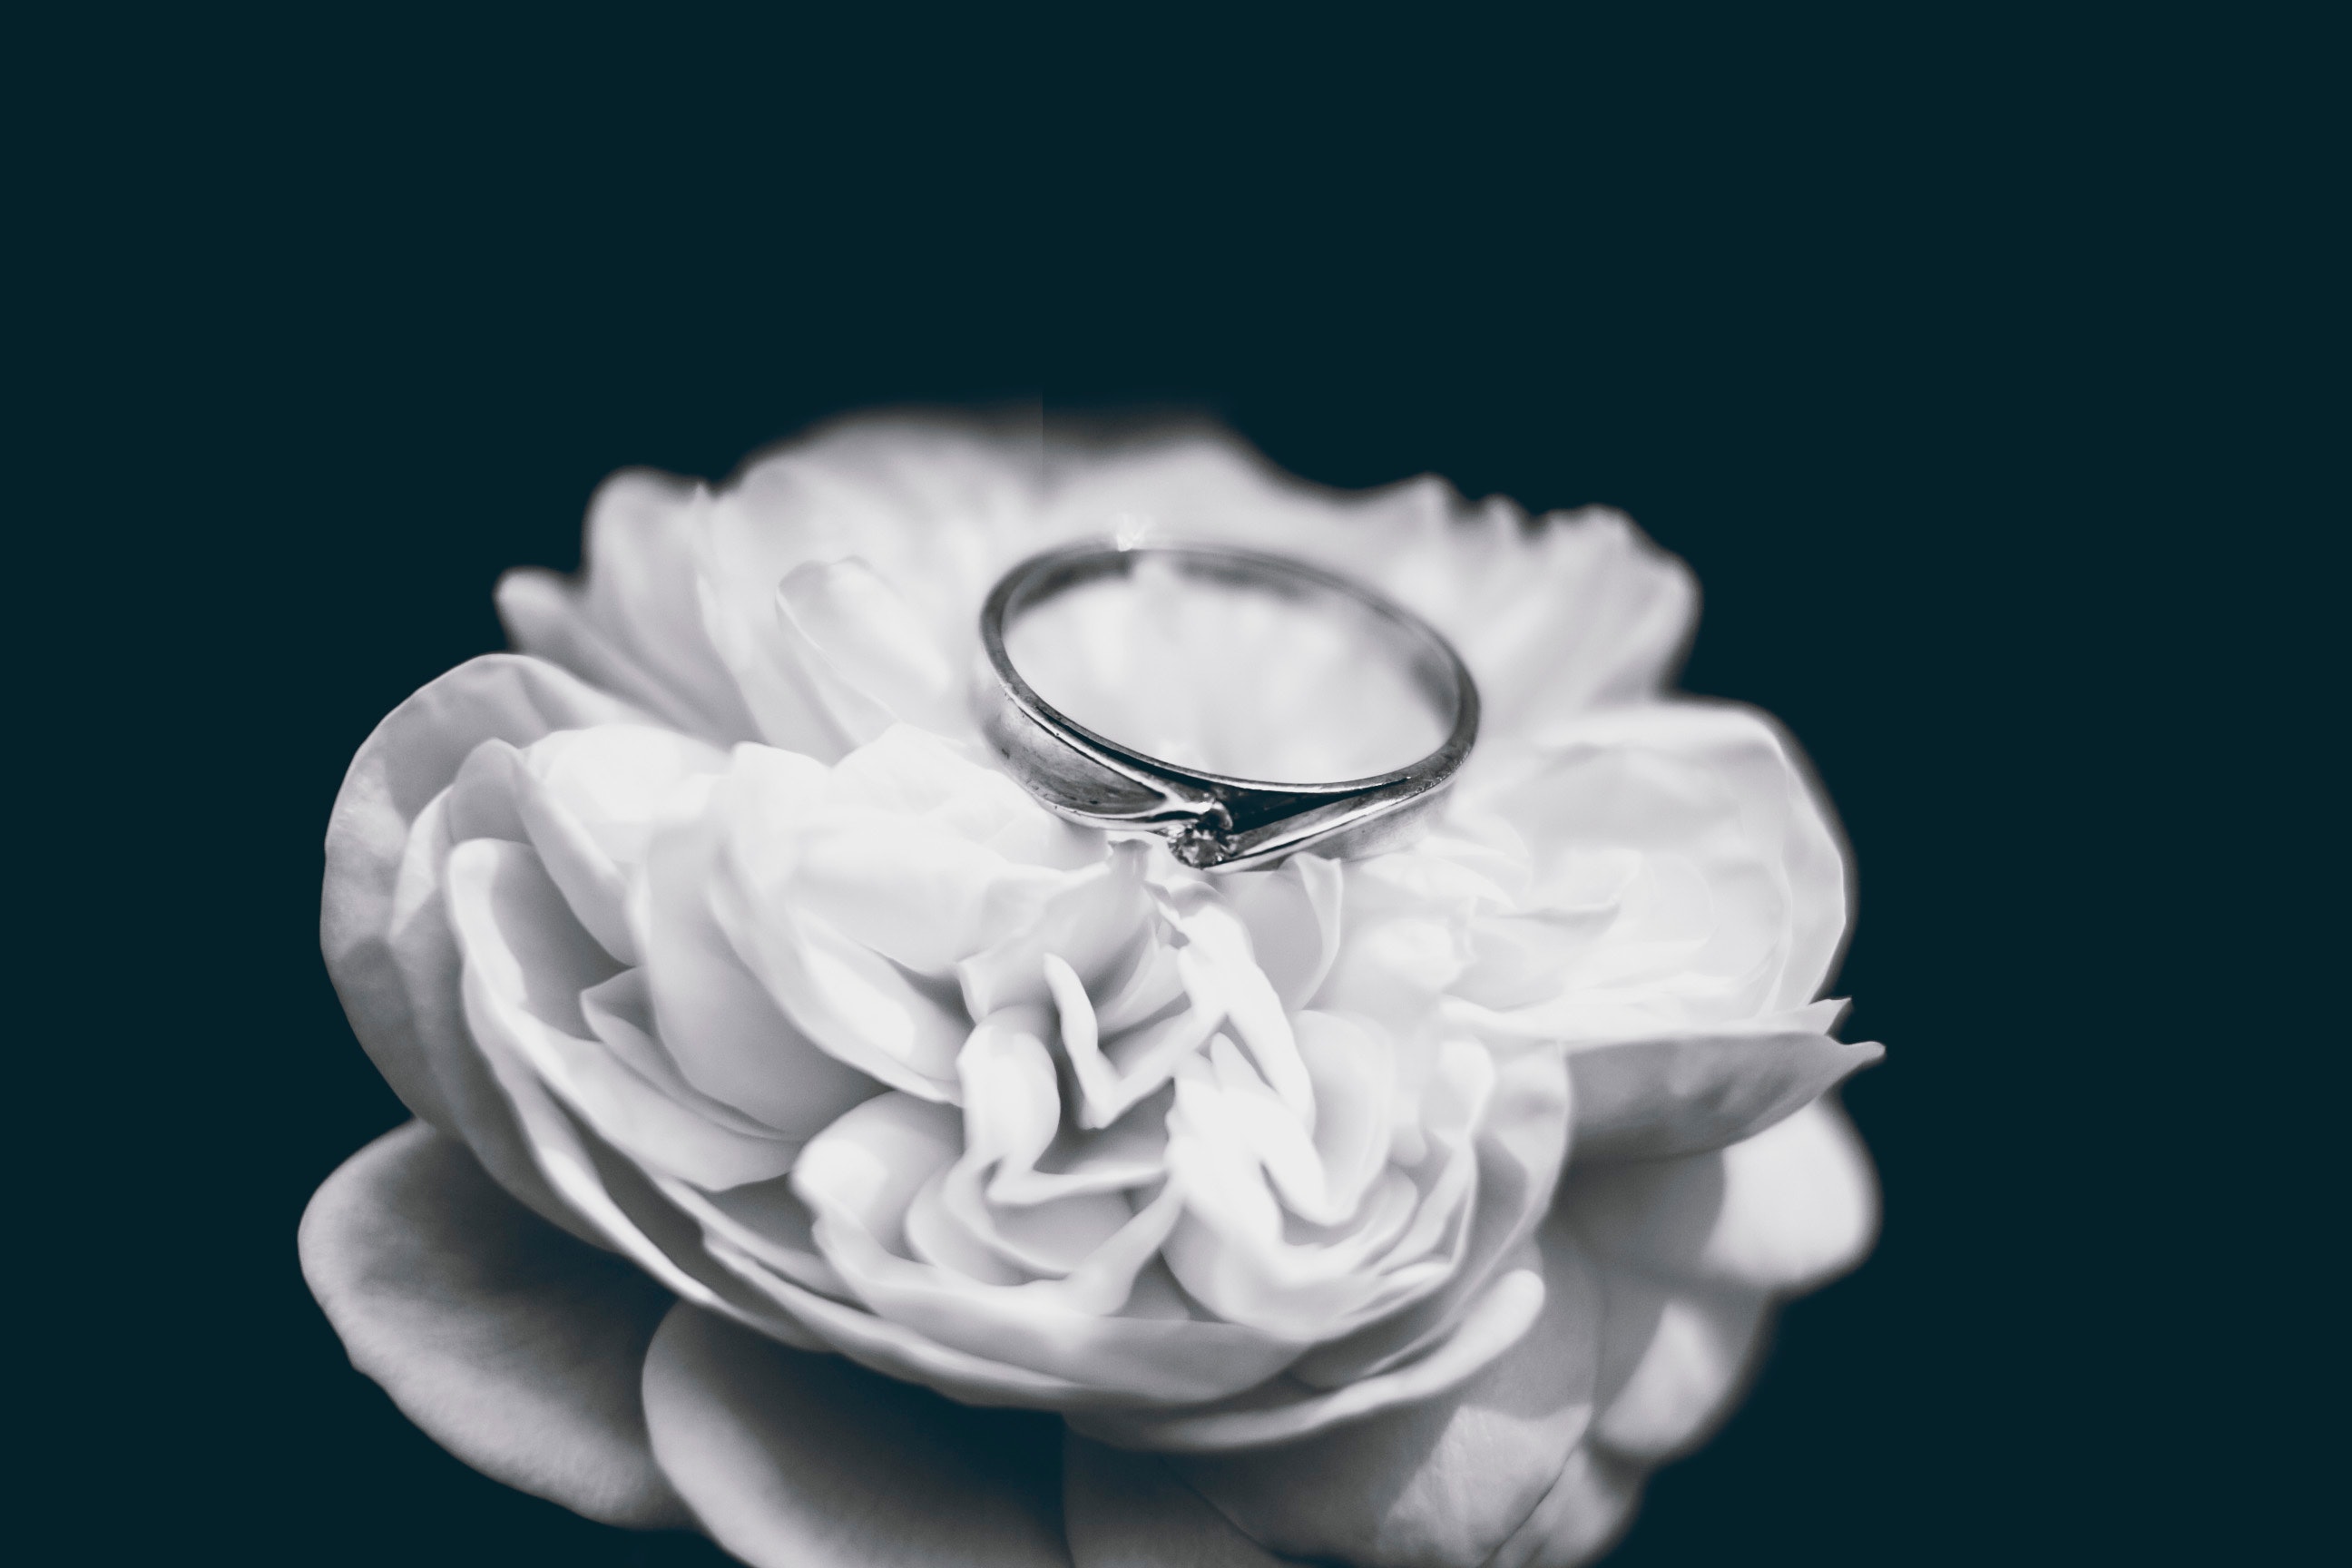
white, petal, ring, still life photography, flower, wedding ceremony supply, monochrome photography, fashion accessory, black and white, plant, jewellery, engagement ring, rose, wedding ring, rose family, photography, garden roses, camellia, gardenia, rose order, metal